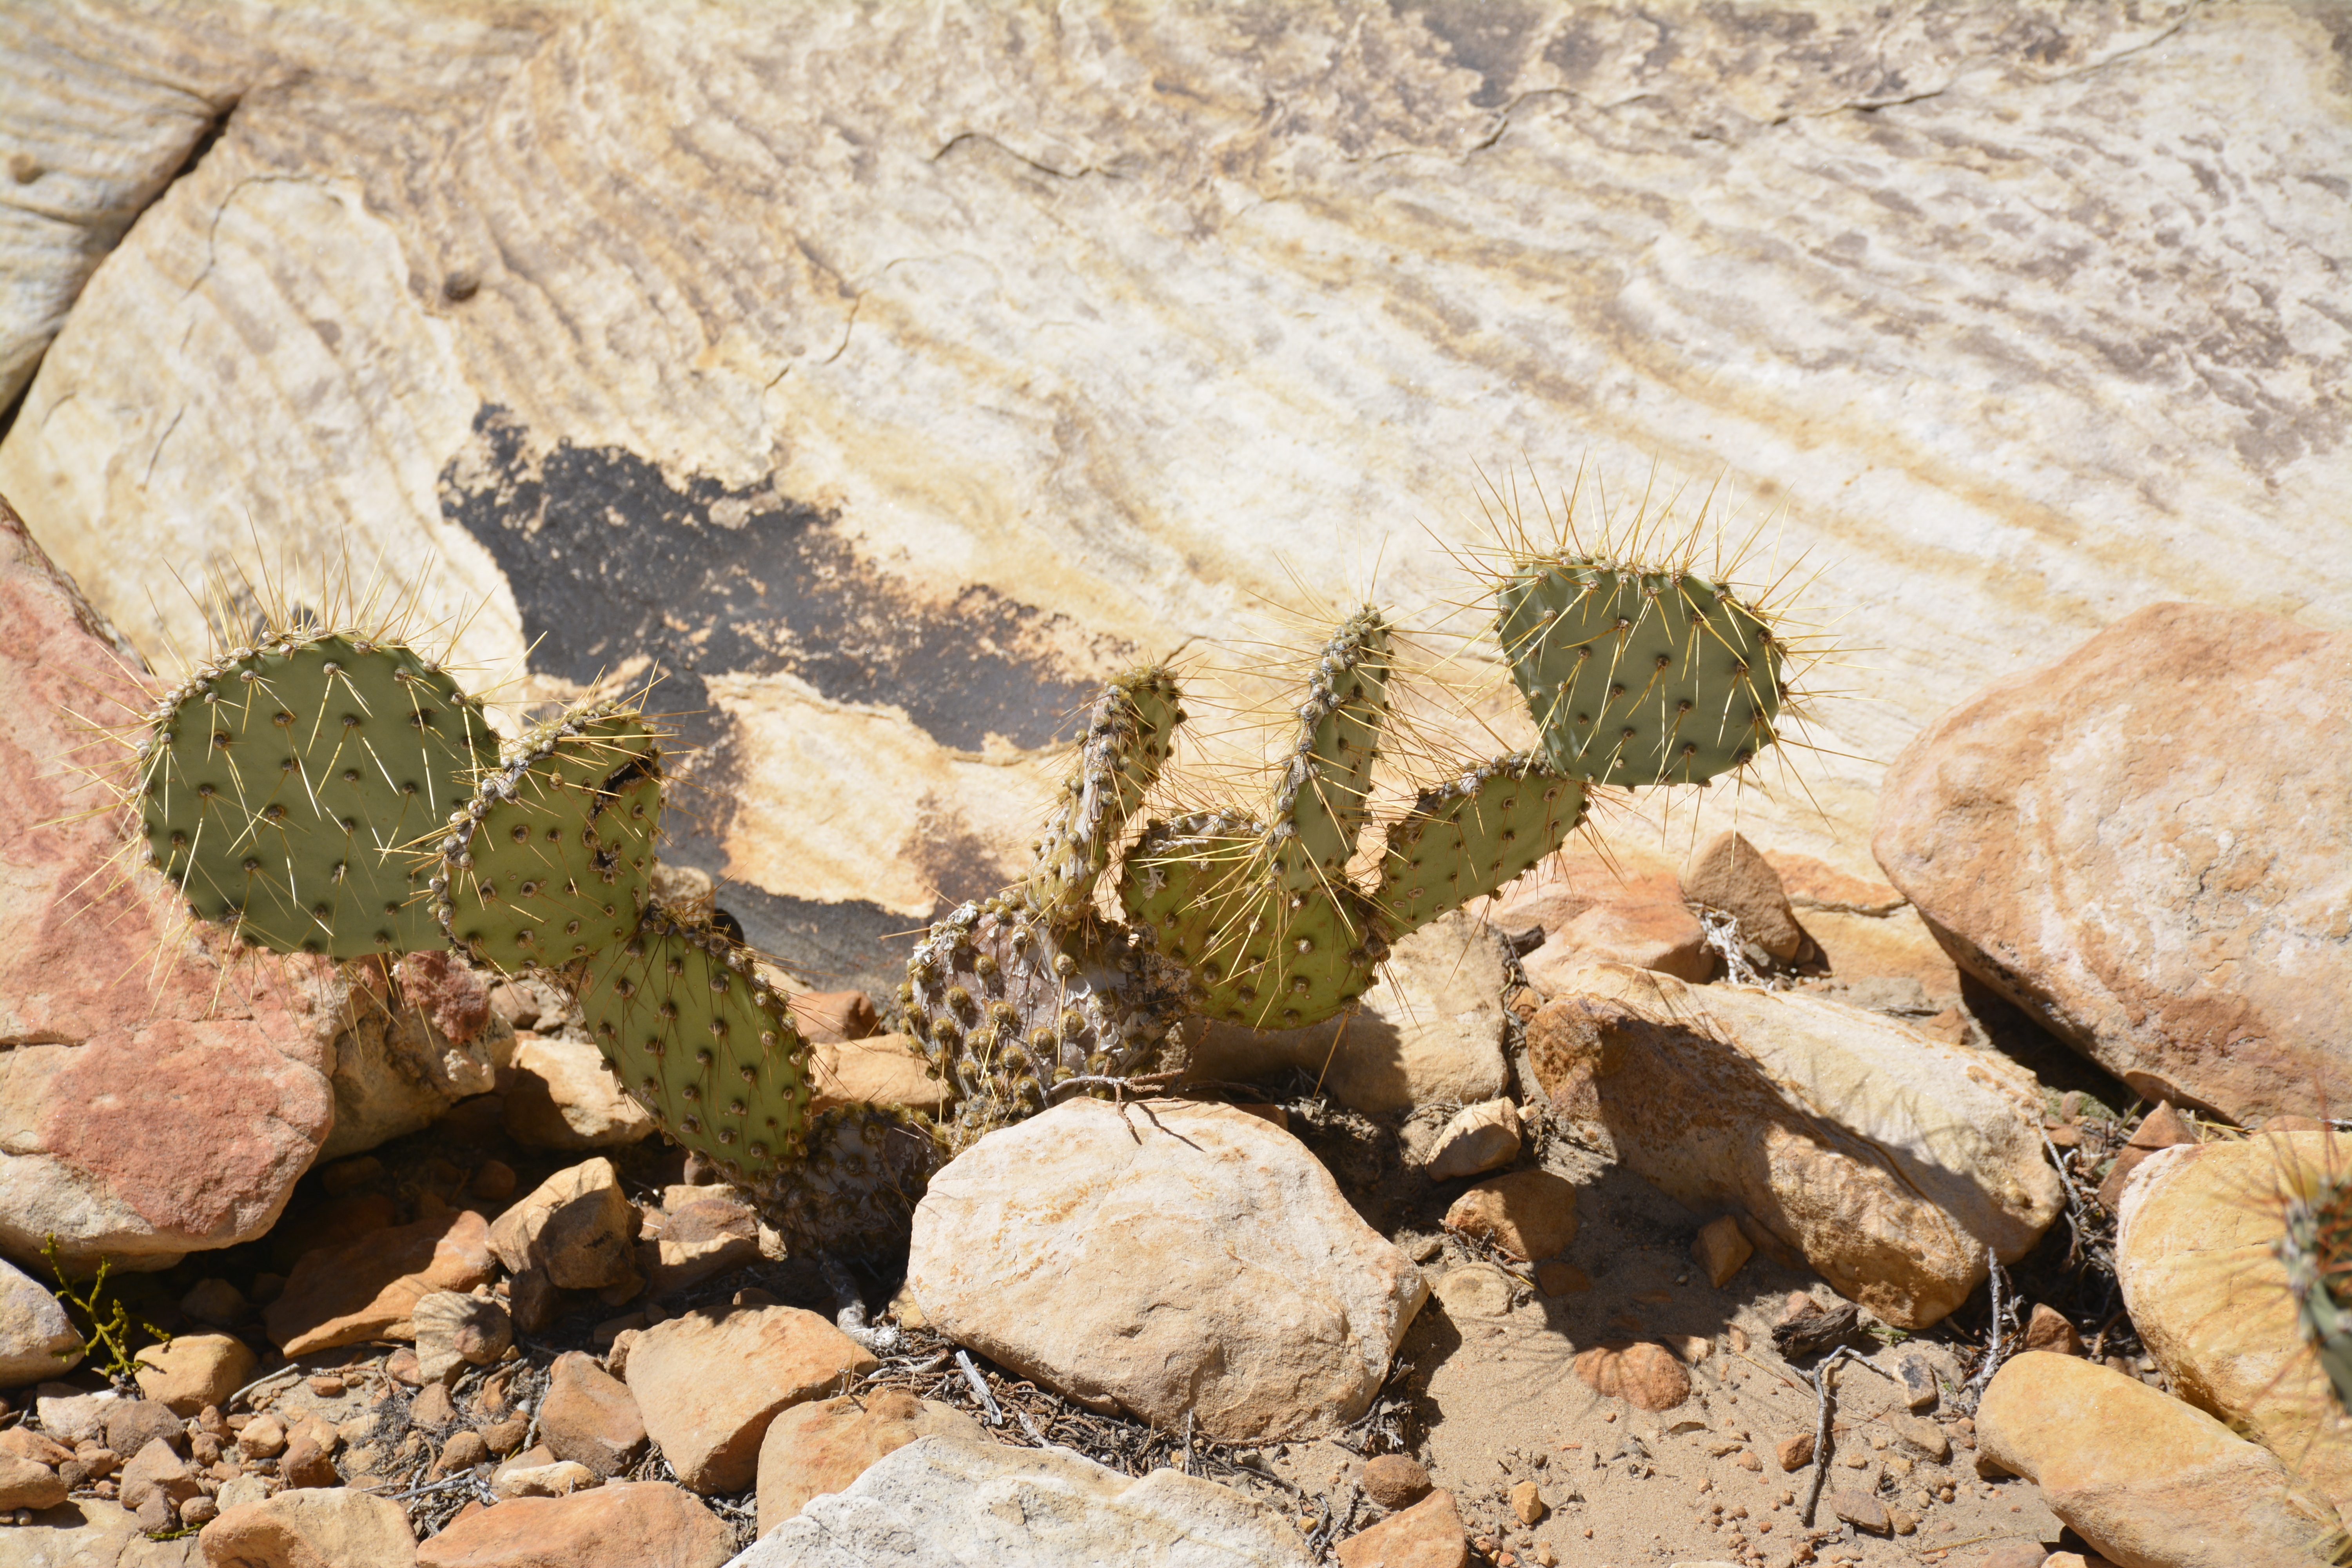
nature, rock, cactus, plant, desert, flower, wildlife, soil, reptile, flora, fauna, material, geology, vegetation, boulder, roche, wadi, flowering plant, land plant